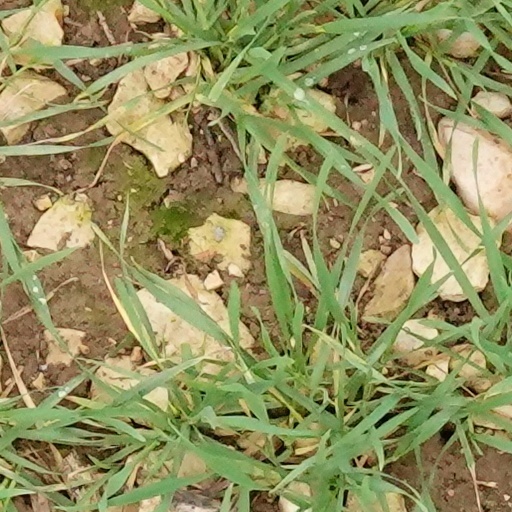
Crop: wheat